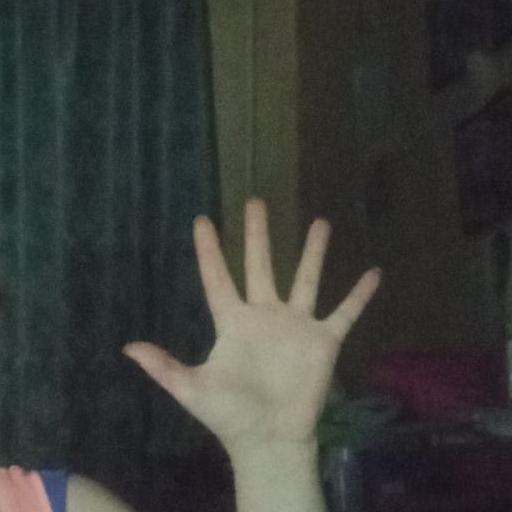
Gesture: palm